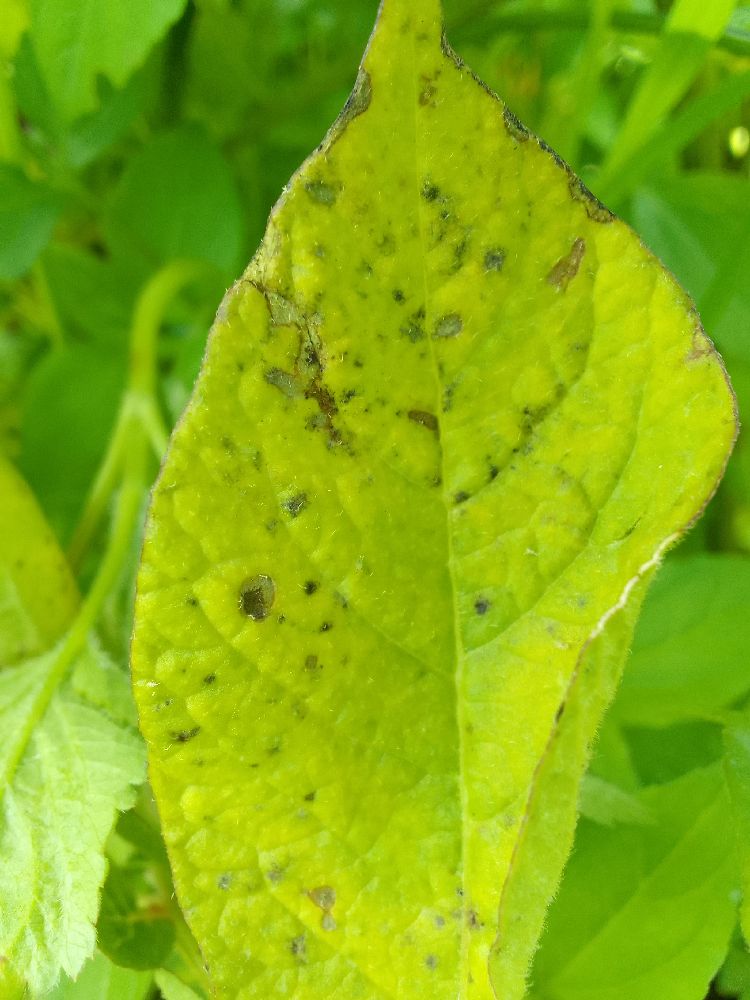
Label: Early blight